Hispania Tarraconensis

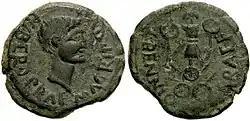
Semis minted at "Carthago Nova" under Augustus, dedicated to Marcus Vipsanius Agrippa, with a trophy on the reverse, celebrating Agrippa's victory over the Cantabrians and the Asturians. The coin indicates the economic power of the province and the Cartagena mining region.

These legions were supported by various auxiliary units, like the "Ala Parthorum" and the "Cohors IV Gallorum", but it is very difficult to tell exactly where and when these units were garrisoned in the peninsula.